Echizen-Takefu Station

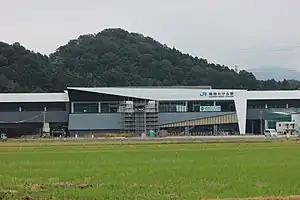
Echizen-Takefu Station under construction (October 2021)

is a railway station on the Hokuriku Shinkansen, in Echizen, Fukui, Japan, operated by West Japan Railway Company (JR West). It opened on 16 March 2024 with the Hokuriku Shinkansen extension to .